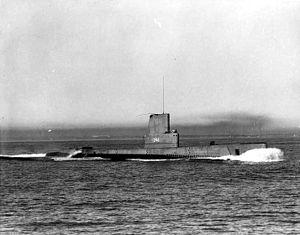
L'USS Croaker est un sous-marin de classe Gato construit pour l'United States Navy pendant la Seconde Guerre mondiale.